Swimming pool

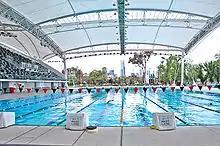
Olympic-size swimming pool and starting blocks at Melbourne Sports and Aquatic Centre used for the 2006 Commonwealth Games in Melbourne, Australia

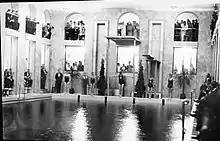
The Yrjönkatu Swimming Hall, the oldest swimming hall in Finland, photographed on its opening day on 4 June 1928 in Kamppi, Helsinki

A swimming pool, swimming bath, wading pool, paddling pool, or simply pool, is a structure designed to hold water to enable swimming and associated activities. Pools can be built into the ground (in-ground pools) or built above ground (as a freestanding construction or as part of a building or other larger structure), and may be found as a feature aboard ships. In-ground pools are most commonly constructed from materials such as concrete, natural stone, metal, plastic, composite or fiberglass, and may follow a standardized size, the largest of which is the Olympic-size swimming pool, or be of a custom shape.